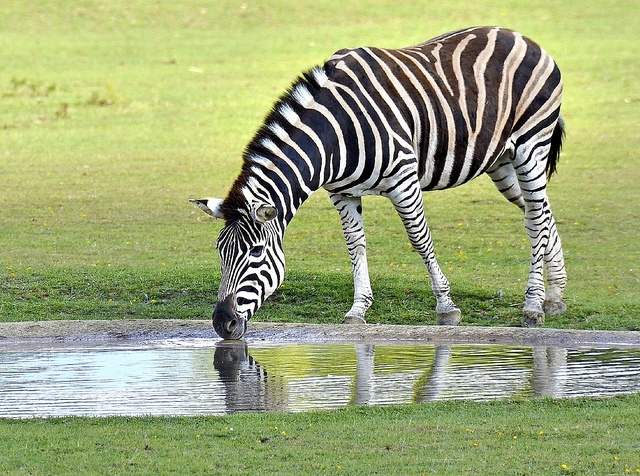
A zebra drinking from a pool of water.
A zebra is leaning over drinking from a pool of water.
A zebra drinks from a pond in a wildlife exhibit.
The zebra is drinking water from the pond near the grass.
A zebra drinks from a pool of water in a grassy field.